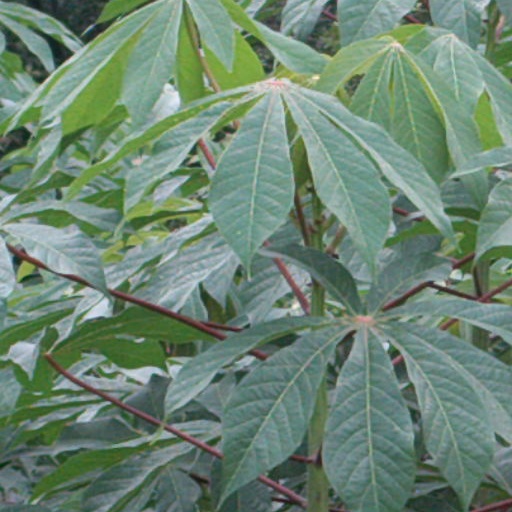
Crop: cassava